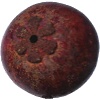
Label: Mangostan 1